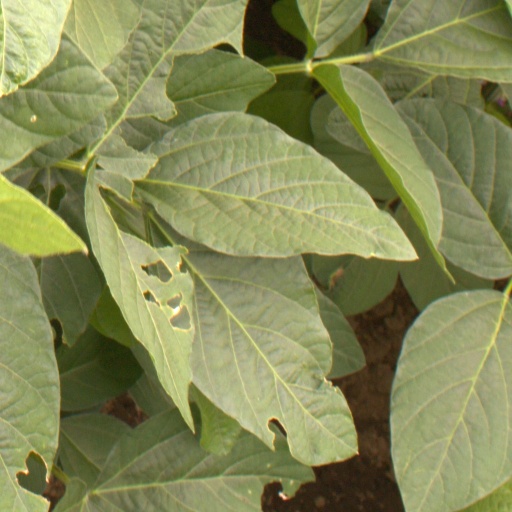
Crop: soybean